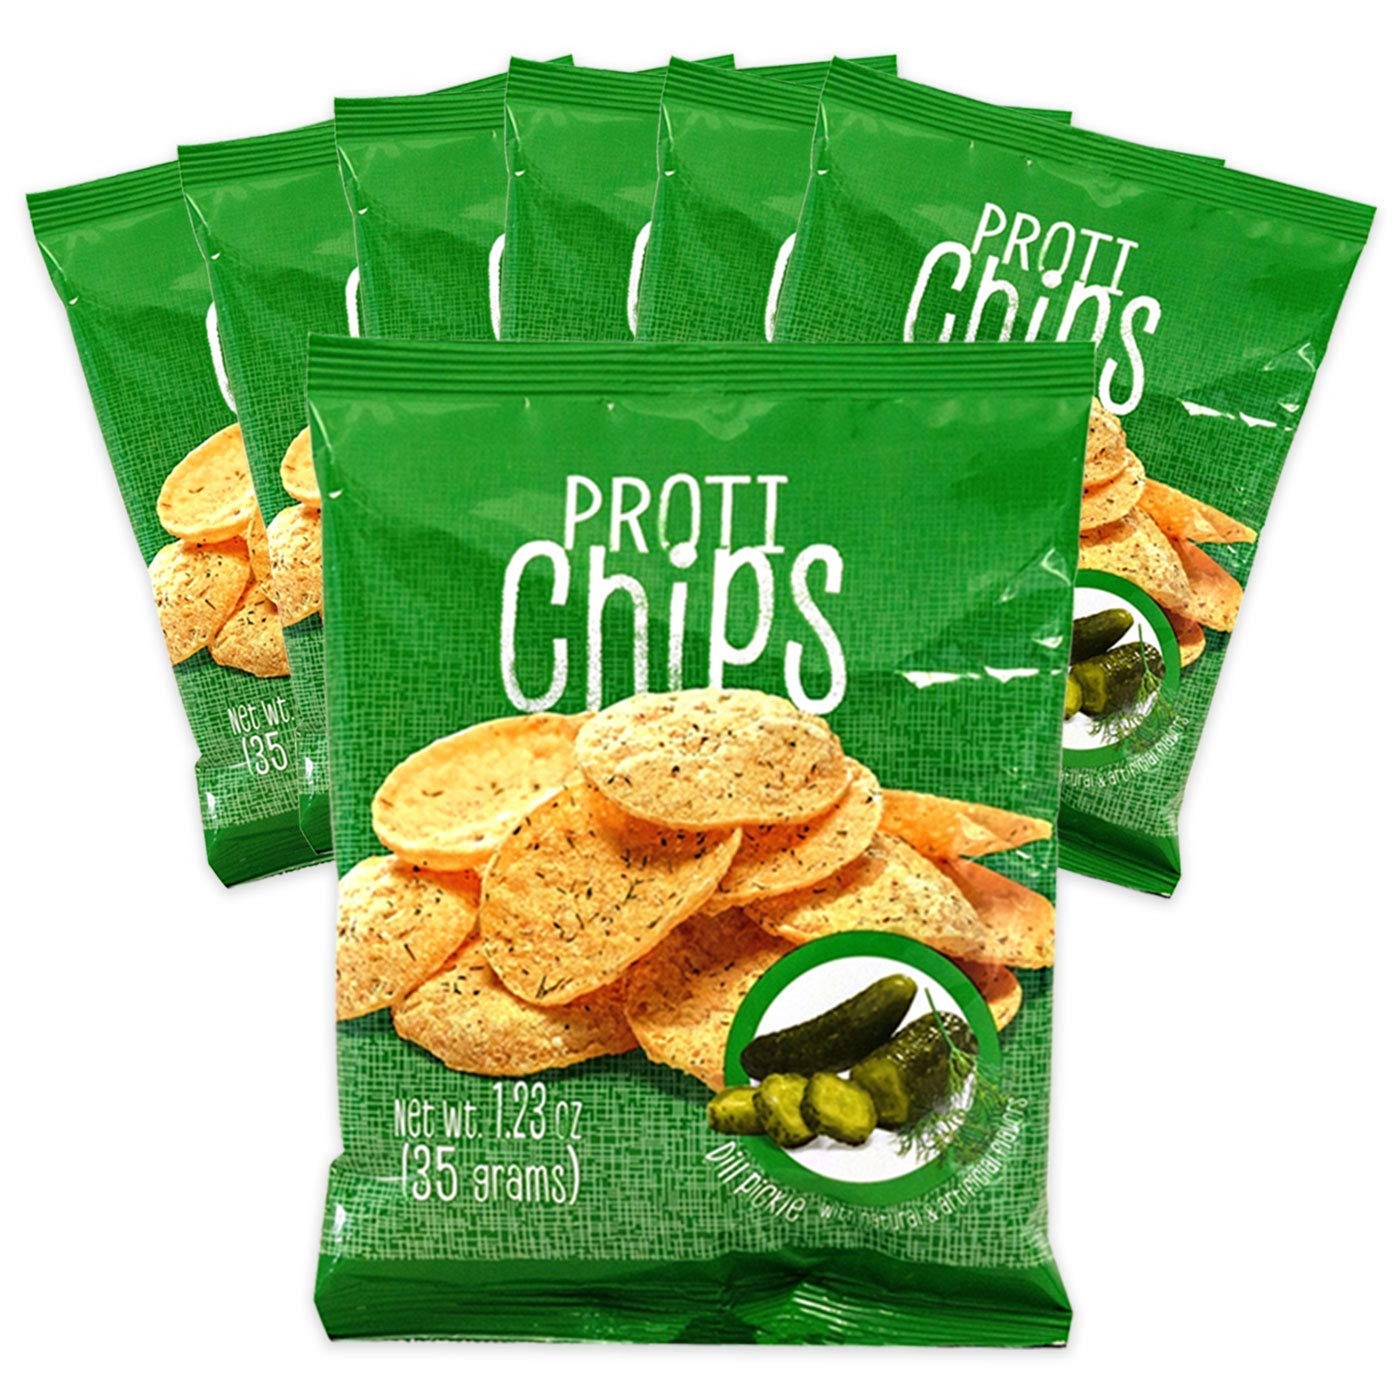
Item Name: Proti Fit - Dill Pickle Proti Protein Chips, 15g Protein, Low Calorie, Low Fat, Low Carb, High Fiber, Gluten Free, Healthy Snack Chips, 7 Single Serving Bags (Dill Pickle)
Bullet Point 1: High Protein - 14g Per Serving
Bullet Point 2: Only 120 Calories Per Bag
Bullet Point 3: Low Carb - 4g Net Carbs
Bullet Point 4: 5g Fiber Per Serving
Bullet Point 5: Sugar Free
Product Description: One crispy bite of our new Proti Fit Barbecue Proti Chips and you'll be hooked! These smoky and tangy barbecue diet chips are every bit as tasty as deep fried and fatty alternatives, but these low-carb snack chips provide 14 grams of protein and 5 grams of fiber in every perfectly sized single-serving bag.
Value: 7.0
Unit: Count

Price: 19.95